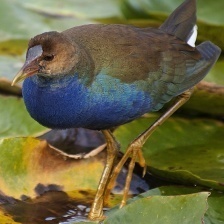
Species: PURPLE GALLINULE
Scientific name: PORPHYRIO MARTINICUS
ImageNet parent category: european_gallinule